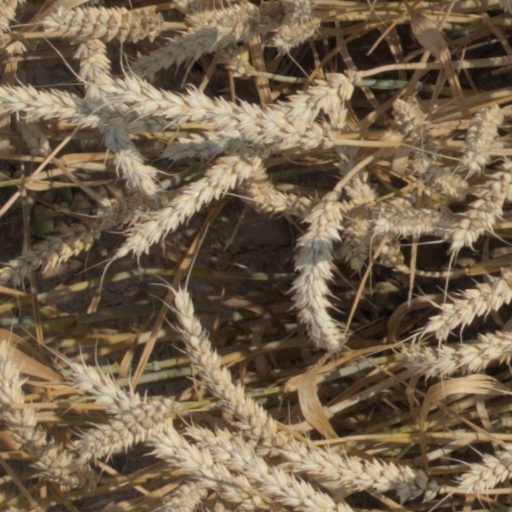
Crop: wheat